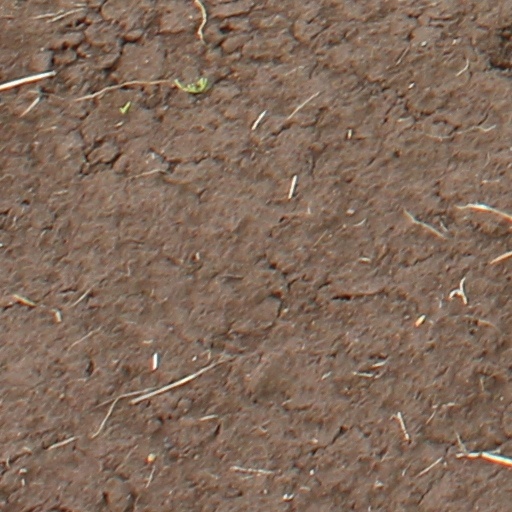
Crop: wheat